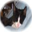
Label: cat